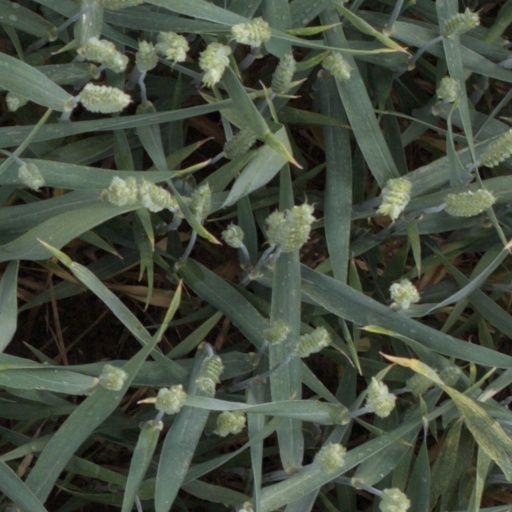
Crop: wheat